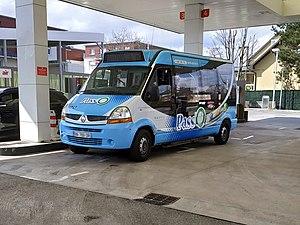
Renault Master du réseau de transport public Pass'O à Obernai
Obernai [obɛʁnɛ] est une commune française, située dans le département du Bas-Rhin en région Grand Est.